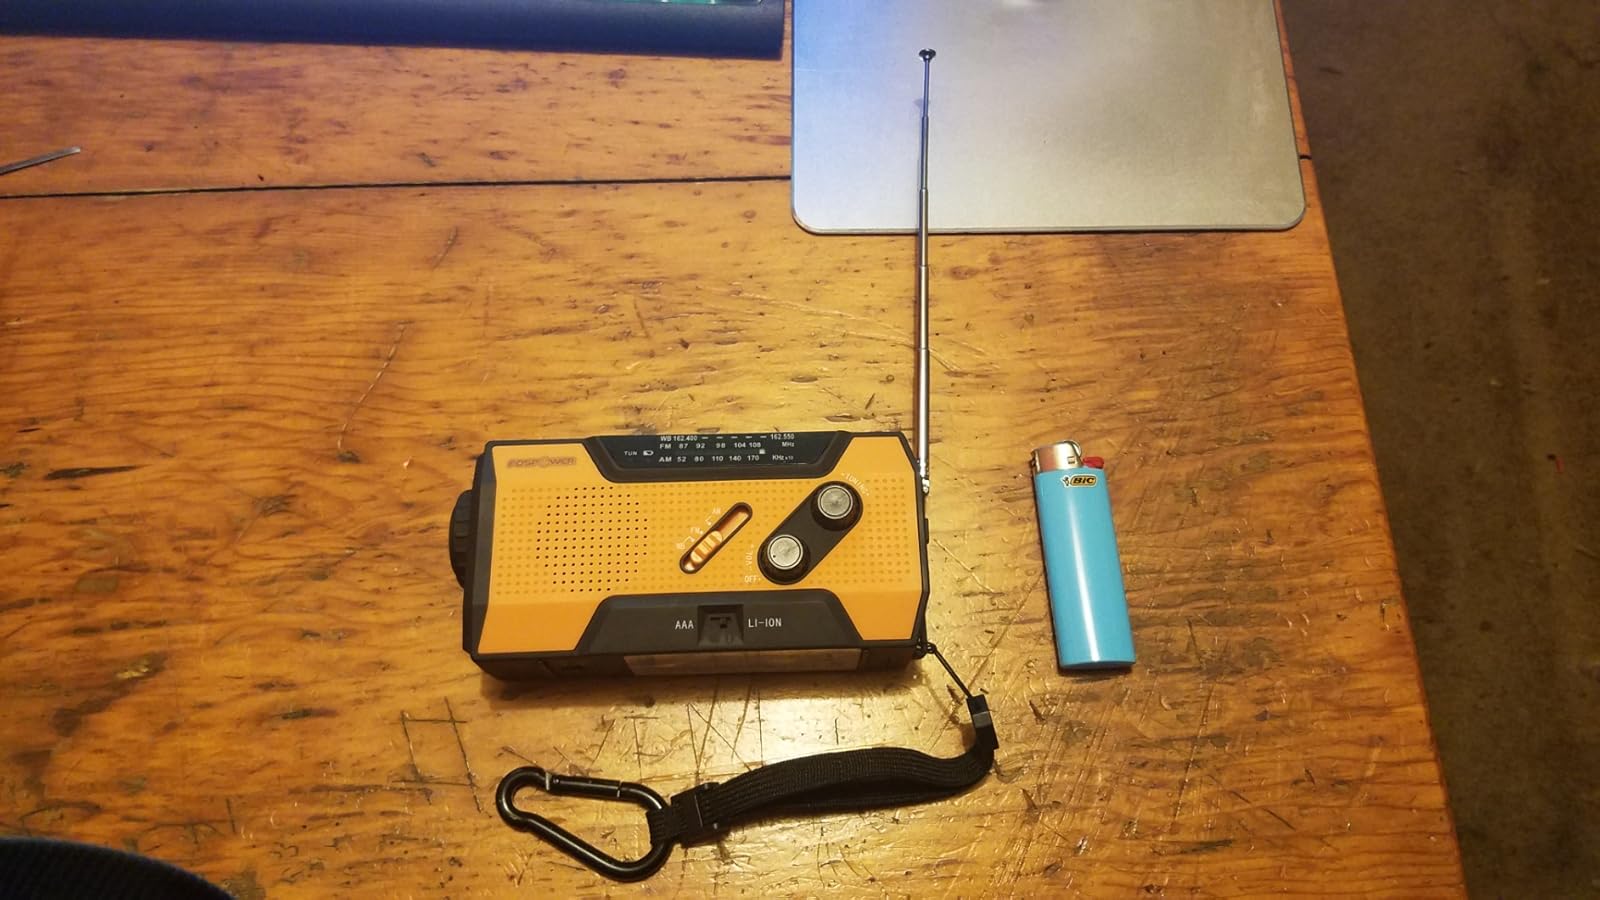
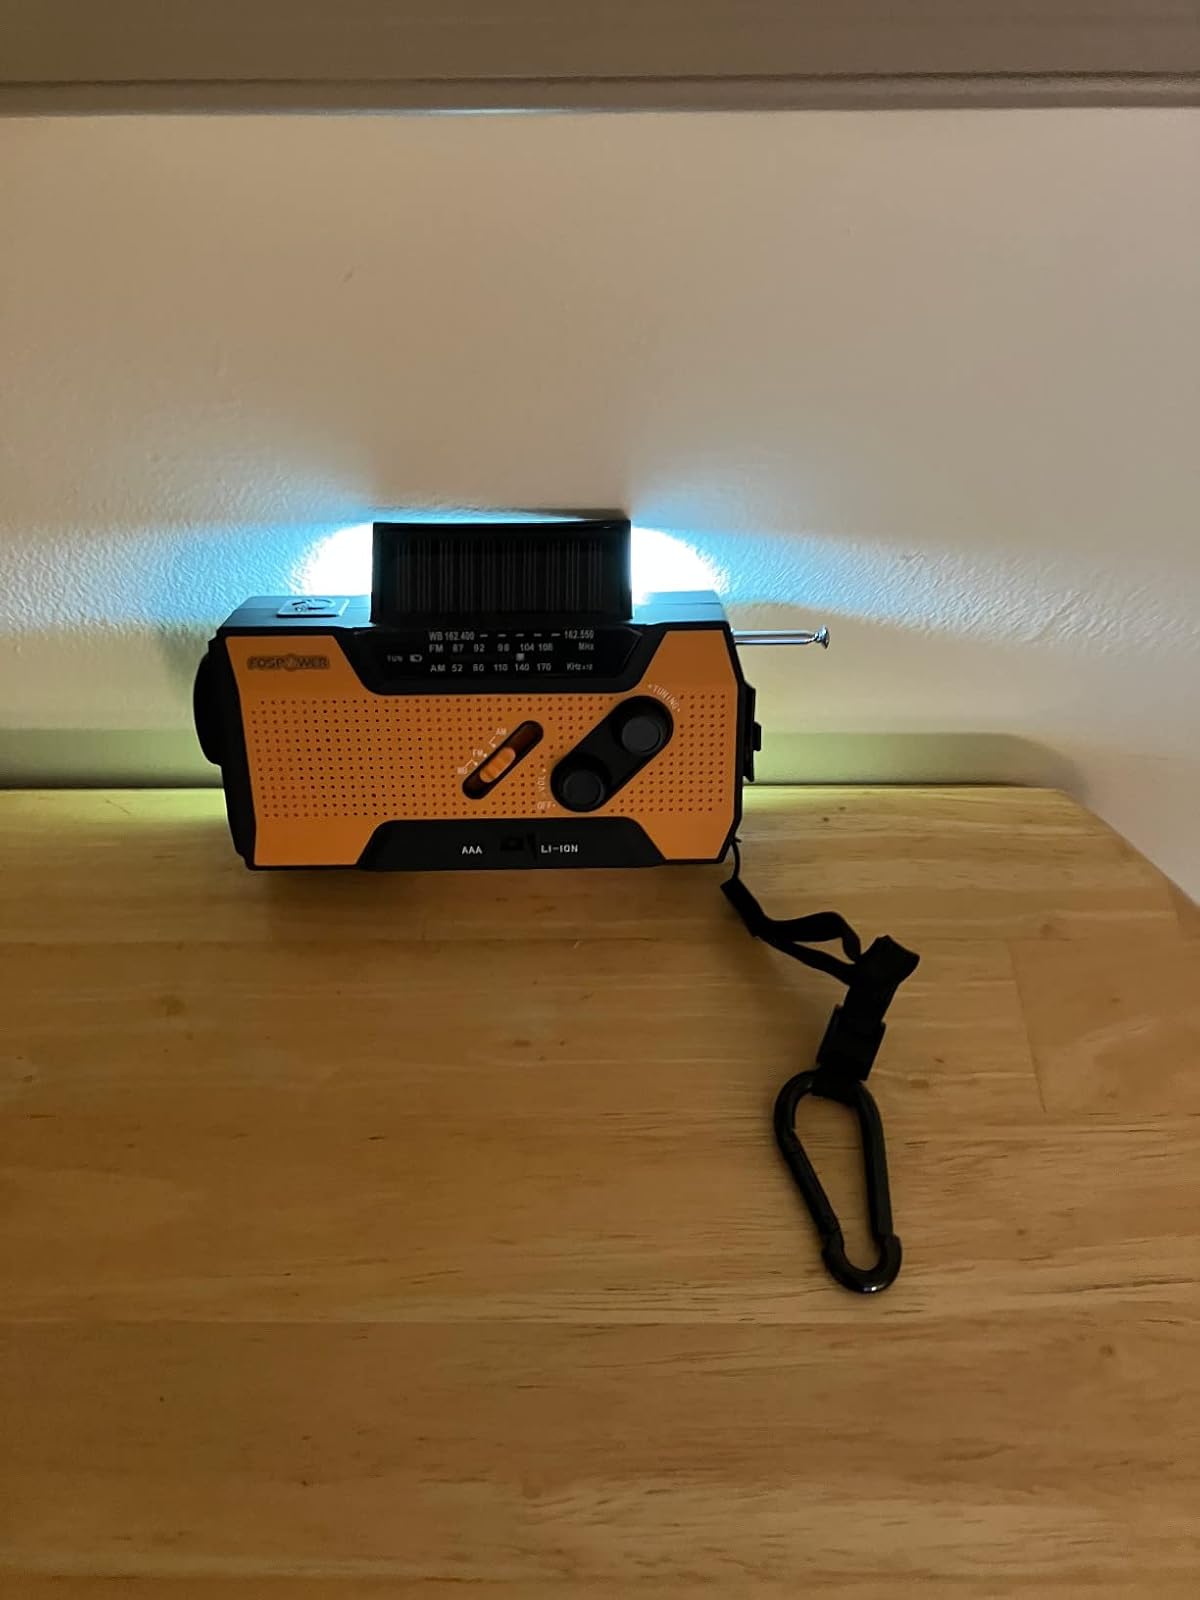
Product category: radio
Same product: yes